Jan Smit (paleontologist)

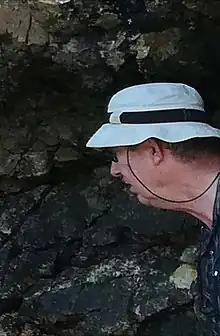
Jan Smit in 2017

Jan Smit (born 8 April 1948) is a Dutch paleontologist. He was affiliated with the Faculty of Earth and Life Sciences at the Vrije Universiteit Amsterdam from 2003 to 2013 as a professor of event stratigraphy, studying rapid changes in the geological record related to mass extinctions.